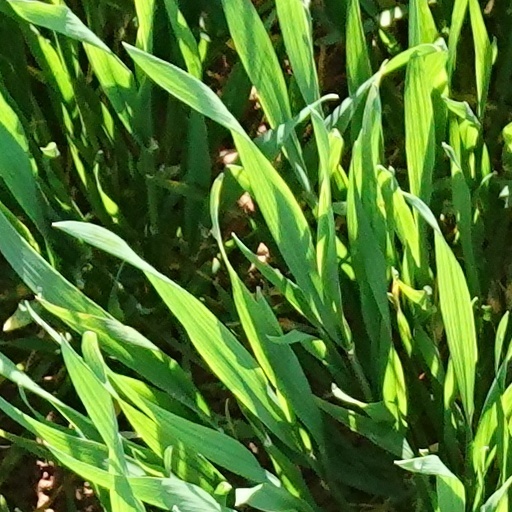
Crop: wheat